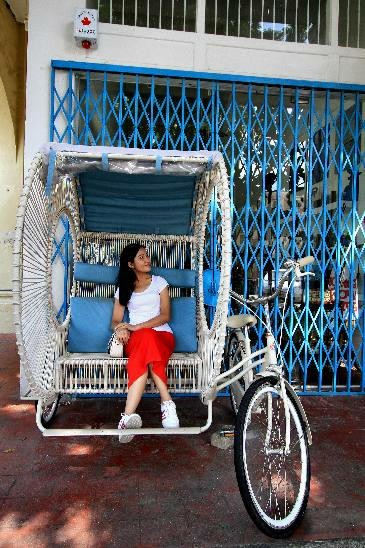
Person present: Yes